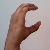
The image shows a hand gesture representing the letter 'C' in Indian Sign Language.